Nieuwesteeg Heritage Rose Garden

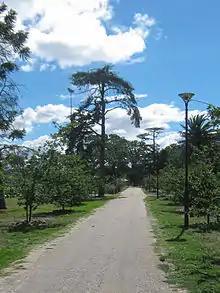
Maddingley Park path running north-west from the south gate. The Nieuwesteeg Heritage Rose Garden is behind the central cedar.

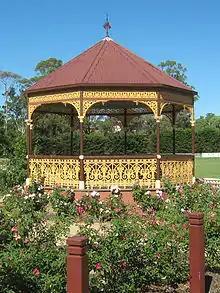
North view of the 1905 Dickie bandstand surrounded by the heritage rose collection. The six beds are numbered from the right.

Nieuwesteeg Heritage Rose Garden is a collection of rare and unusual roses, mostly hybrid teas, bred in the early 20th century. It is located in Maddingley Park, Bacchus Marsh, a town and suburb some west of Melbourne and west of Melton. The rose garden was established from 2009, with stock donated by rosarian John Nieuwesteeg.